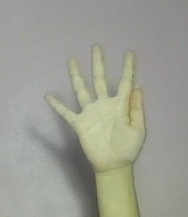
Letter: sheen